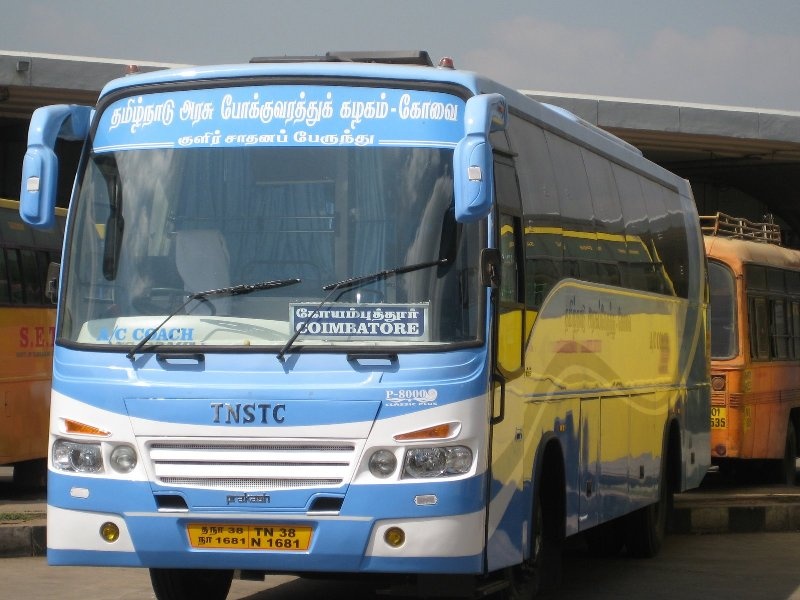
A bus in the Tamil Nadu State Transport Corporation fleet, in the TNSTC colours. This model is a "Proton Series" bus made by Prakash Body Constructions.